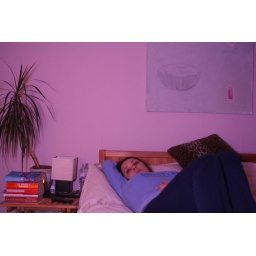
I love lying on my bed watching TV, wearing my horrible slob around the house clothes.